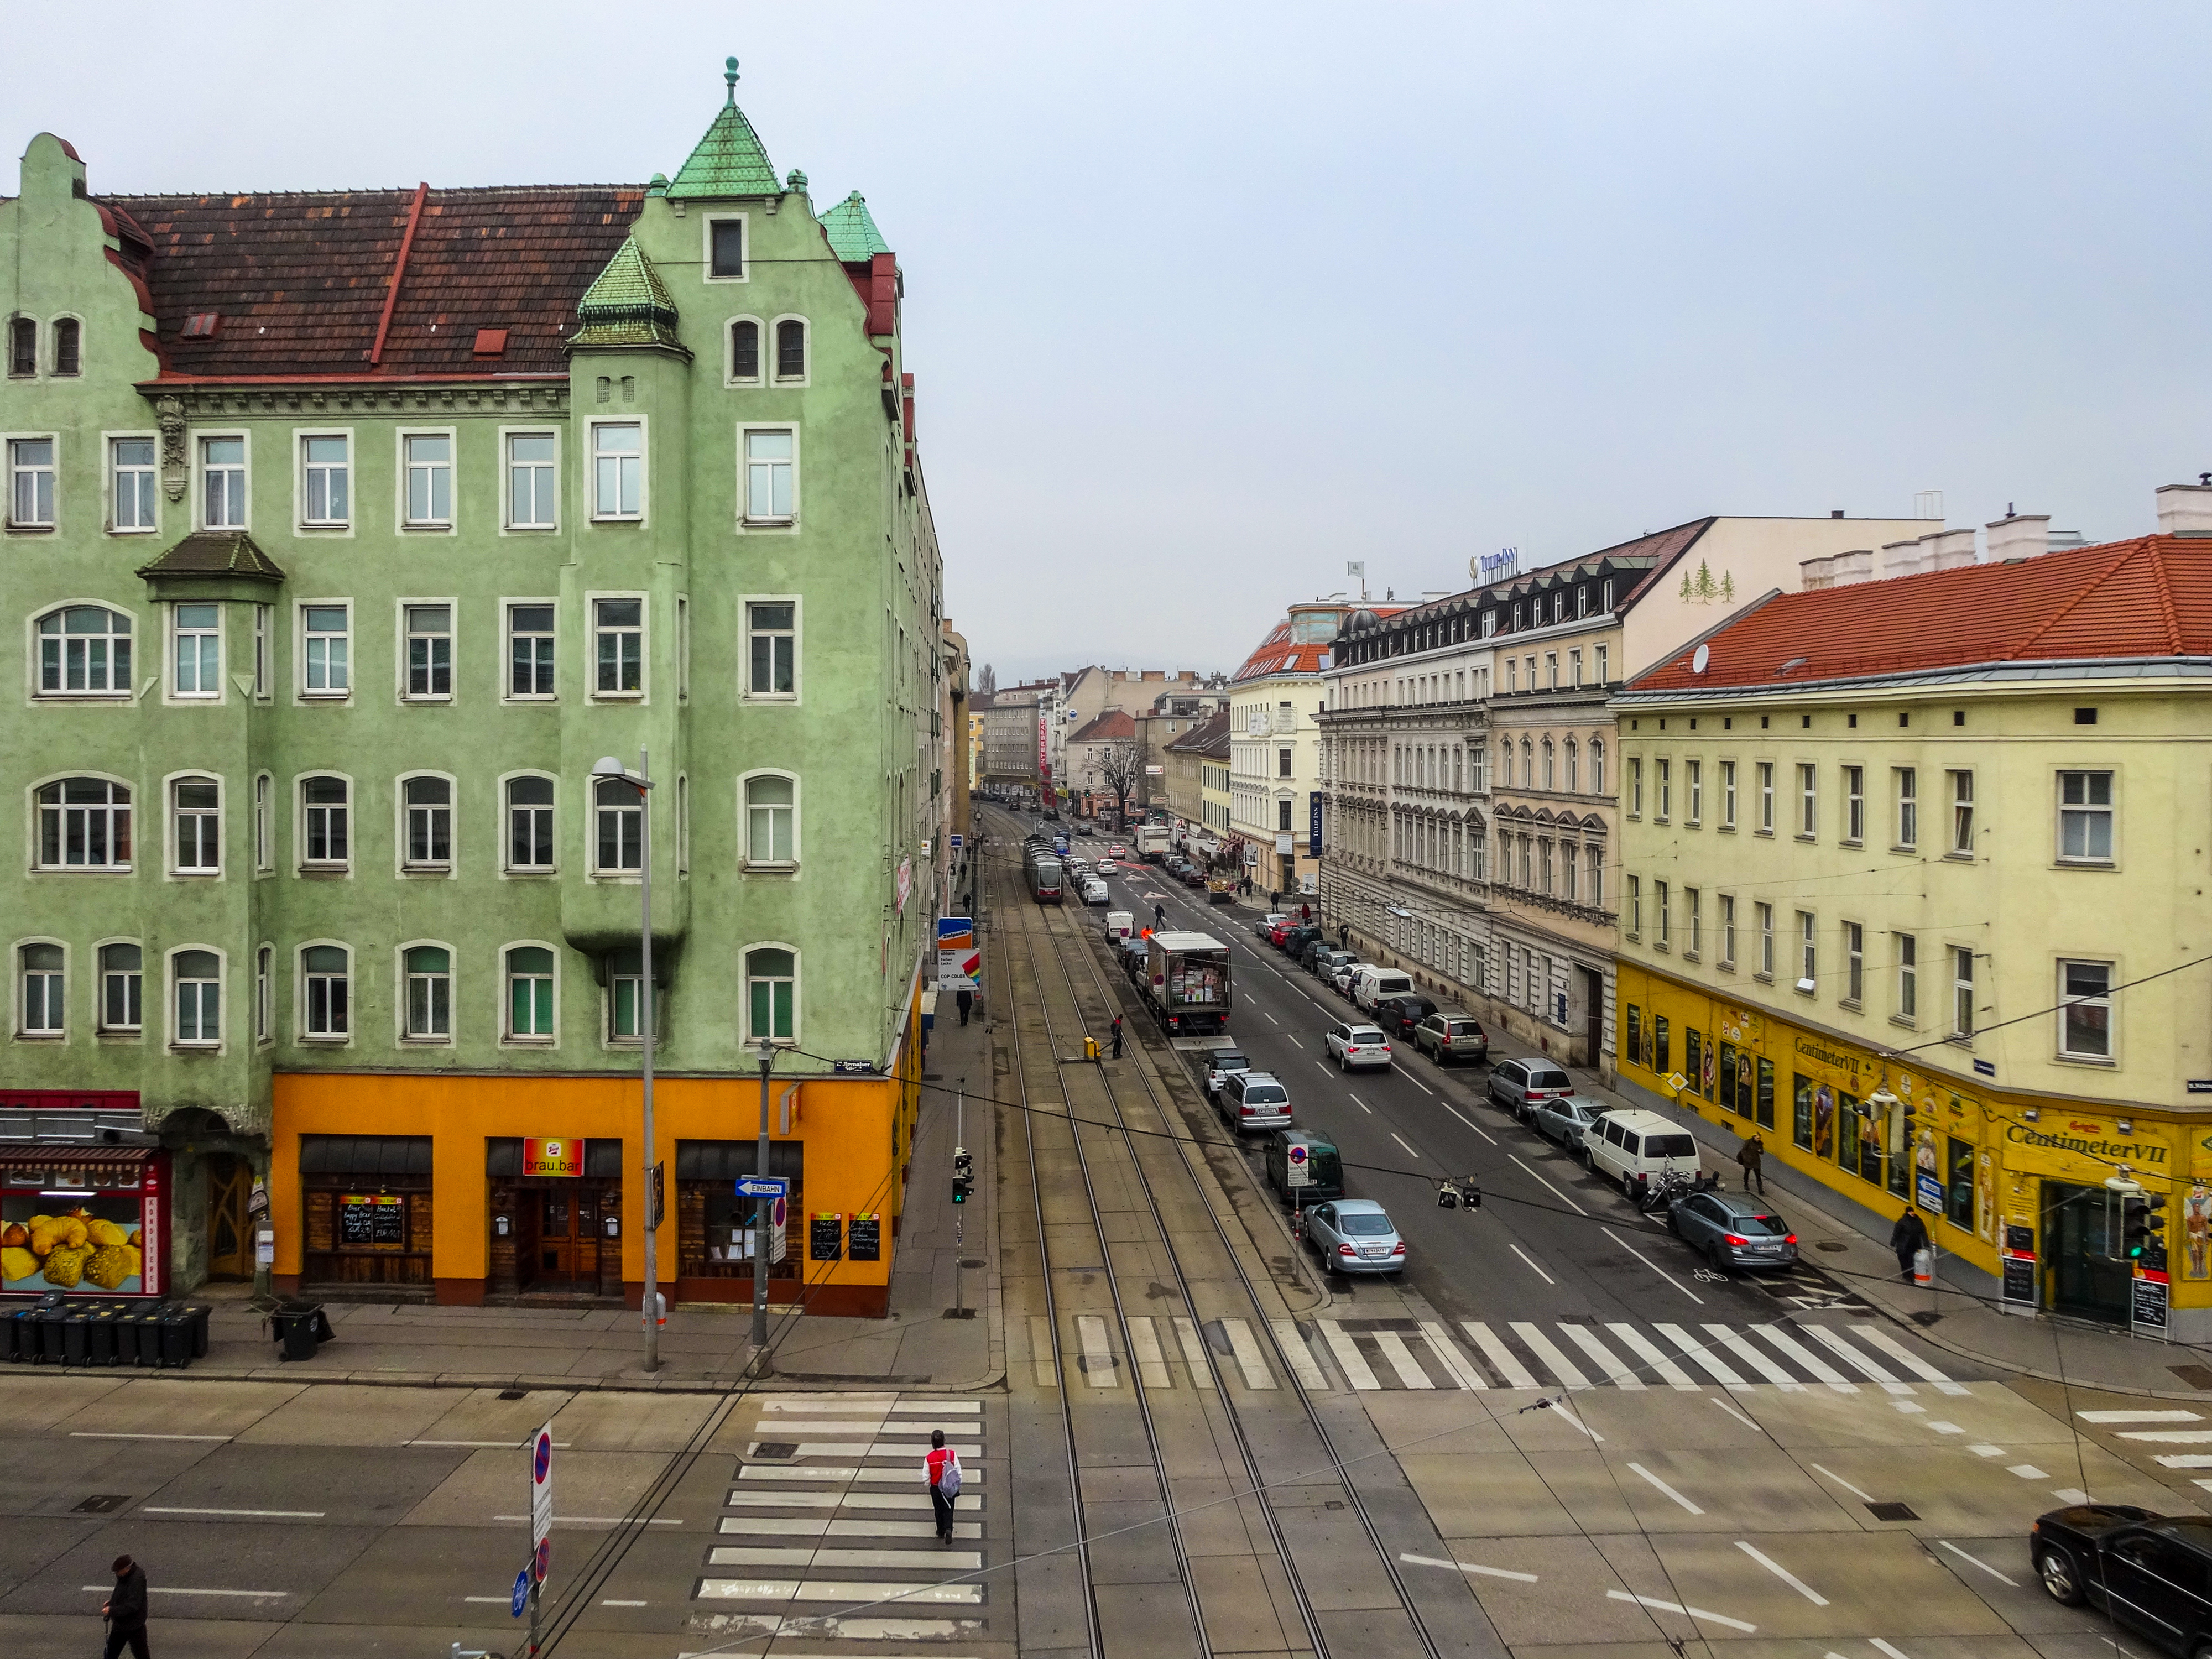
vienna, street, architecture, building, austria, facade, city, greenhouse, window, urban, sky, colorful, houses, alser strasse, jorgerstrasse, road, town, infrastructure, neighbourhood, transport, urban area, pedestrian crossing, thoroughfare, residential area, lane, metropolitan area, mixed use, urban design, metropolis, junction, zebra crossing, pedestrian, downtown, traffic, intersection, apartment, suburb, town square, sash window